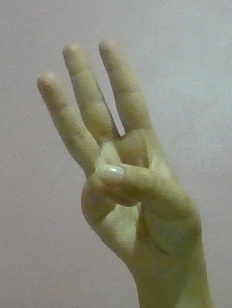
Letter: thaa